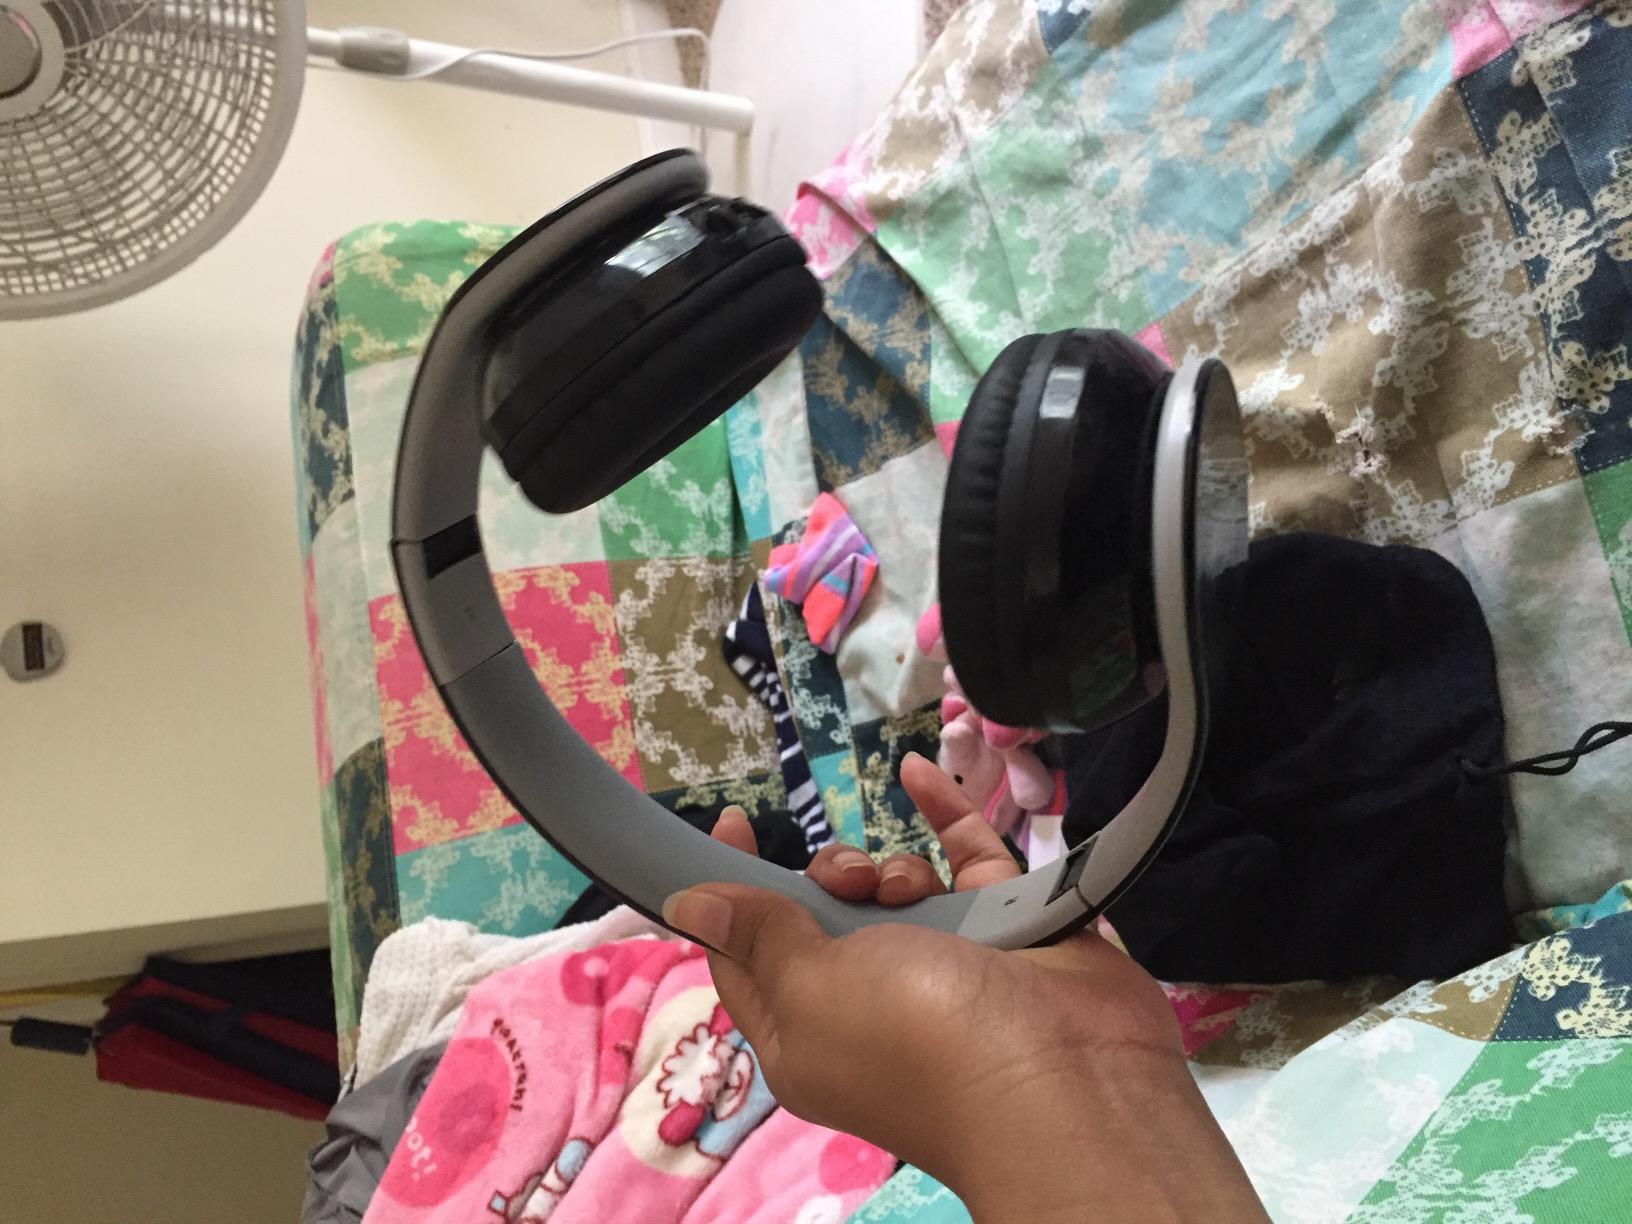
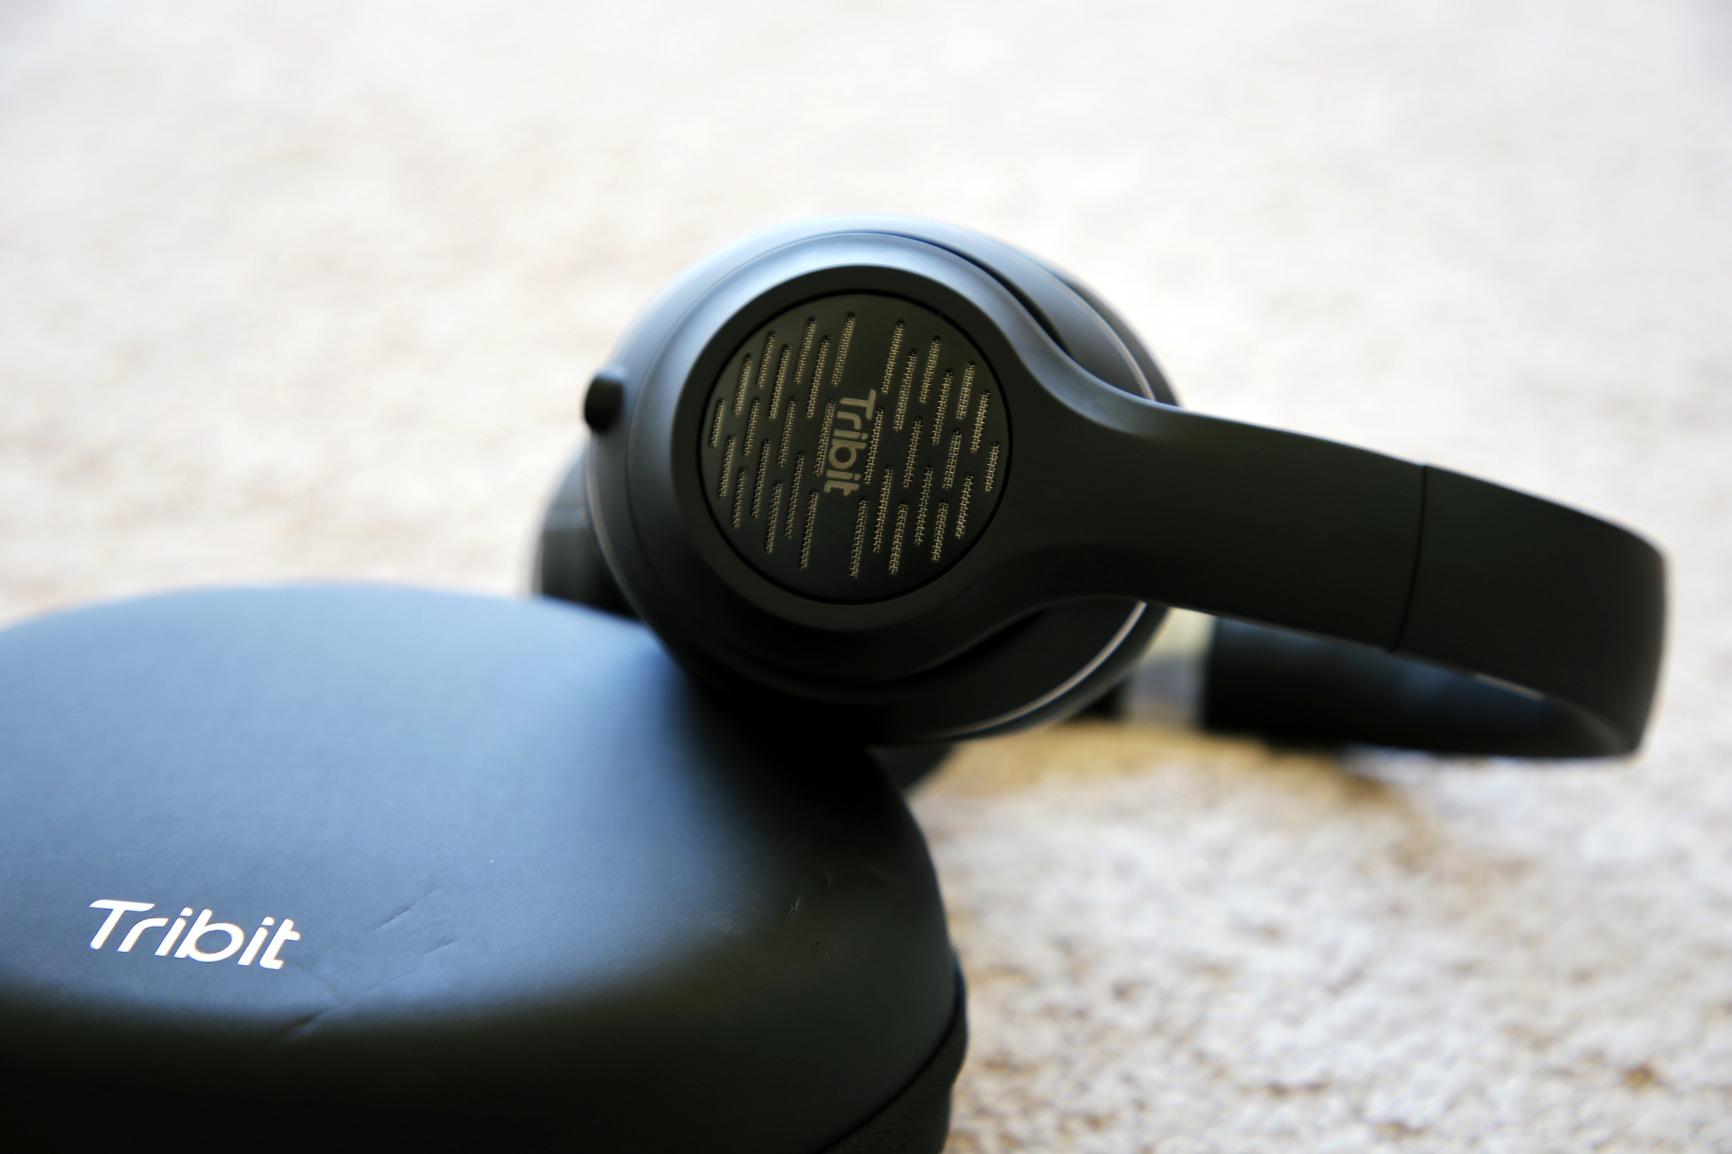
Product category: headphones
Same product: no